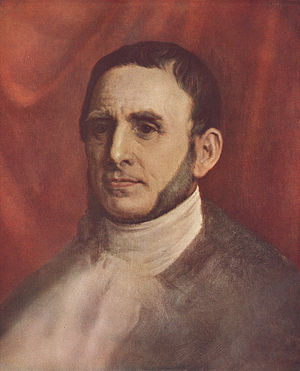
Frederik Paludan-Müller
Frederik Paludan-Müller var en dansk digter. Frederik Paludan-Müller – af sine nærmeste altid kaldet Frits – blev født i Kerteminde som fjerde søn af præsten Jens Paludan-Müller – senere biskop i Aarhus 1830-1845 og bror til historikeren Caspar Paludan-Müller, 1805-1882